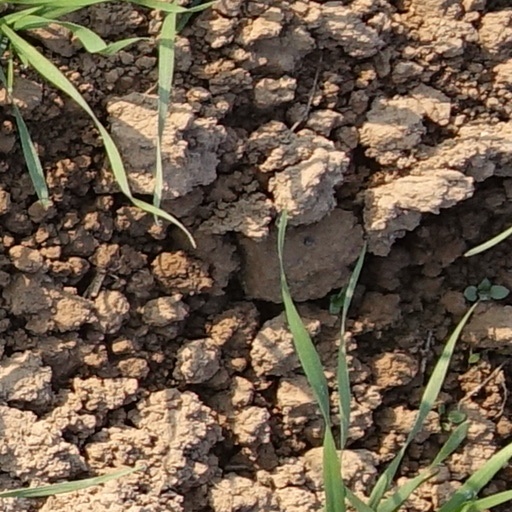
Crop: wheat